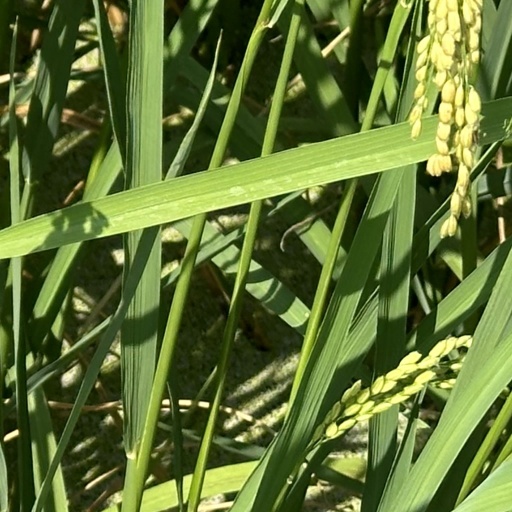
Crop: rice